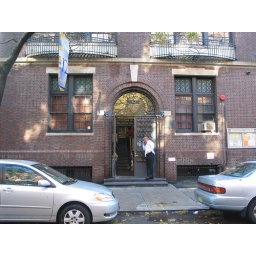
The entrance. Those doors were metallic and bright red in my day. Now, they're wrought iron and glass.